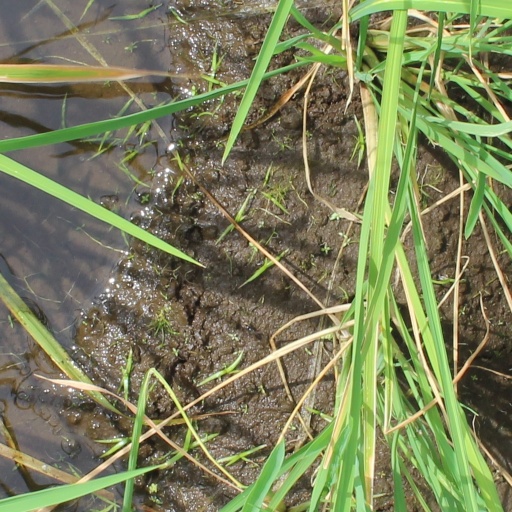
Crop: rice